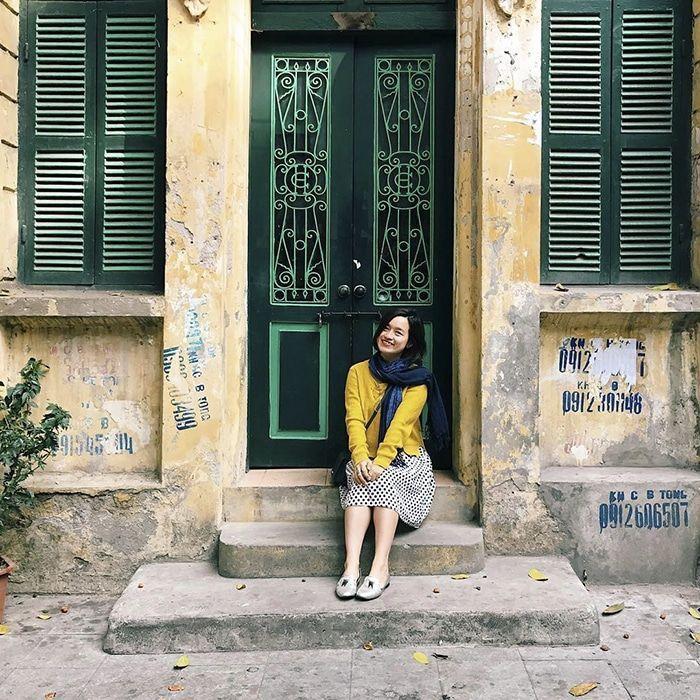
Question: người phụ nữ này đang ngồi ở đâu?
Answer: người phụ nữ này đang ngồi trước cửa của một căn nhà